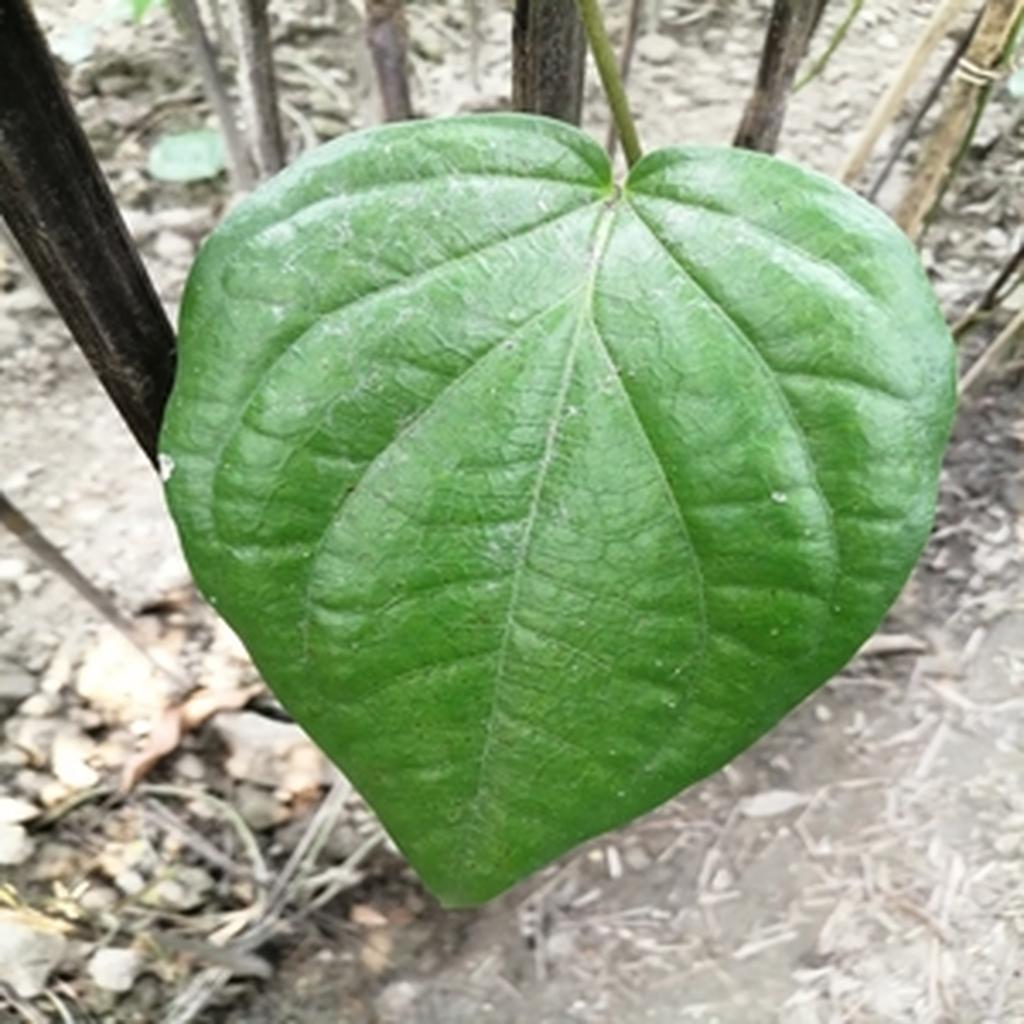
Label: Healthy_Leaf